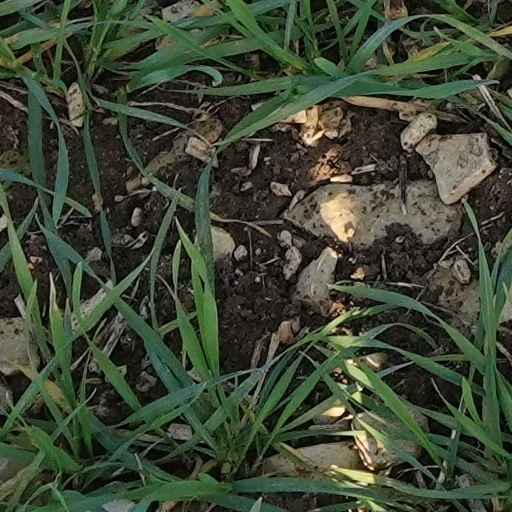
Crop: wheat